Vindicta Salvatoris

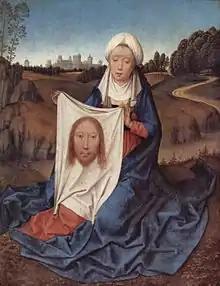
Saint Veronica and the Veil of Veronica miraculously imprinted with the face of Jesus. Hans Memling, about 1470 (National Gallery of Art, Washington, D.C.)

The is a virulently anti-Jewish work. According to it, the Jews are collectively guilty of the crime of killing Christ, and deserve torment and death. Divine favour will come to Christians who mete out God's justice on the Jews by killing them. The work also includes a retelling of the story of Saint Veronica's miraculous veil, imprinted with the face of Jesus, from the slightly earlier "Cura sanitatis Tiberii" legend.